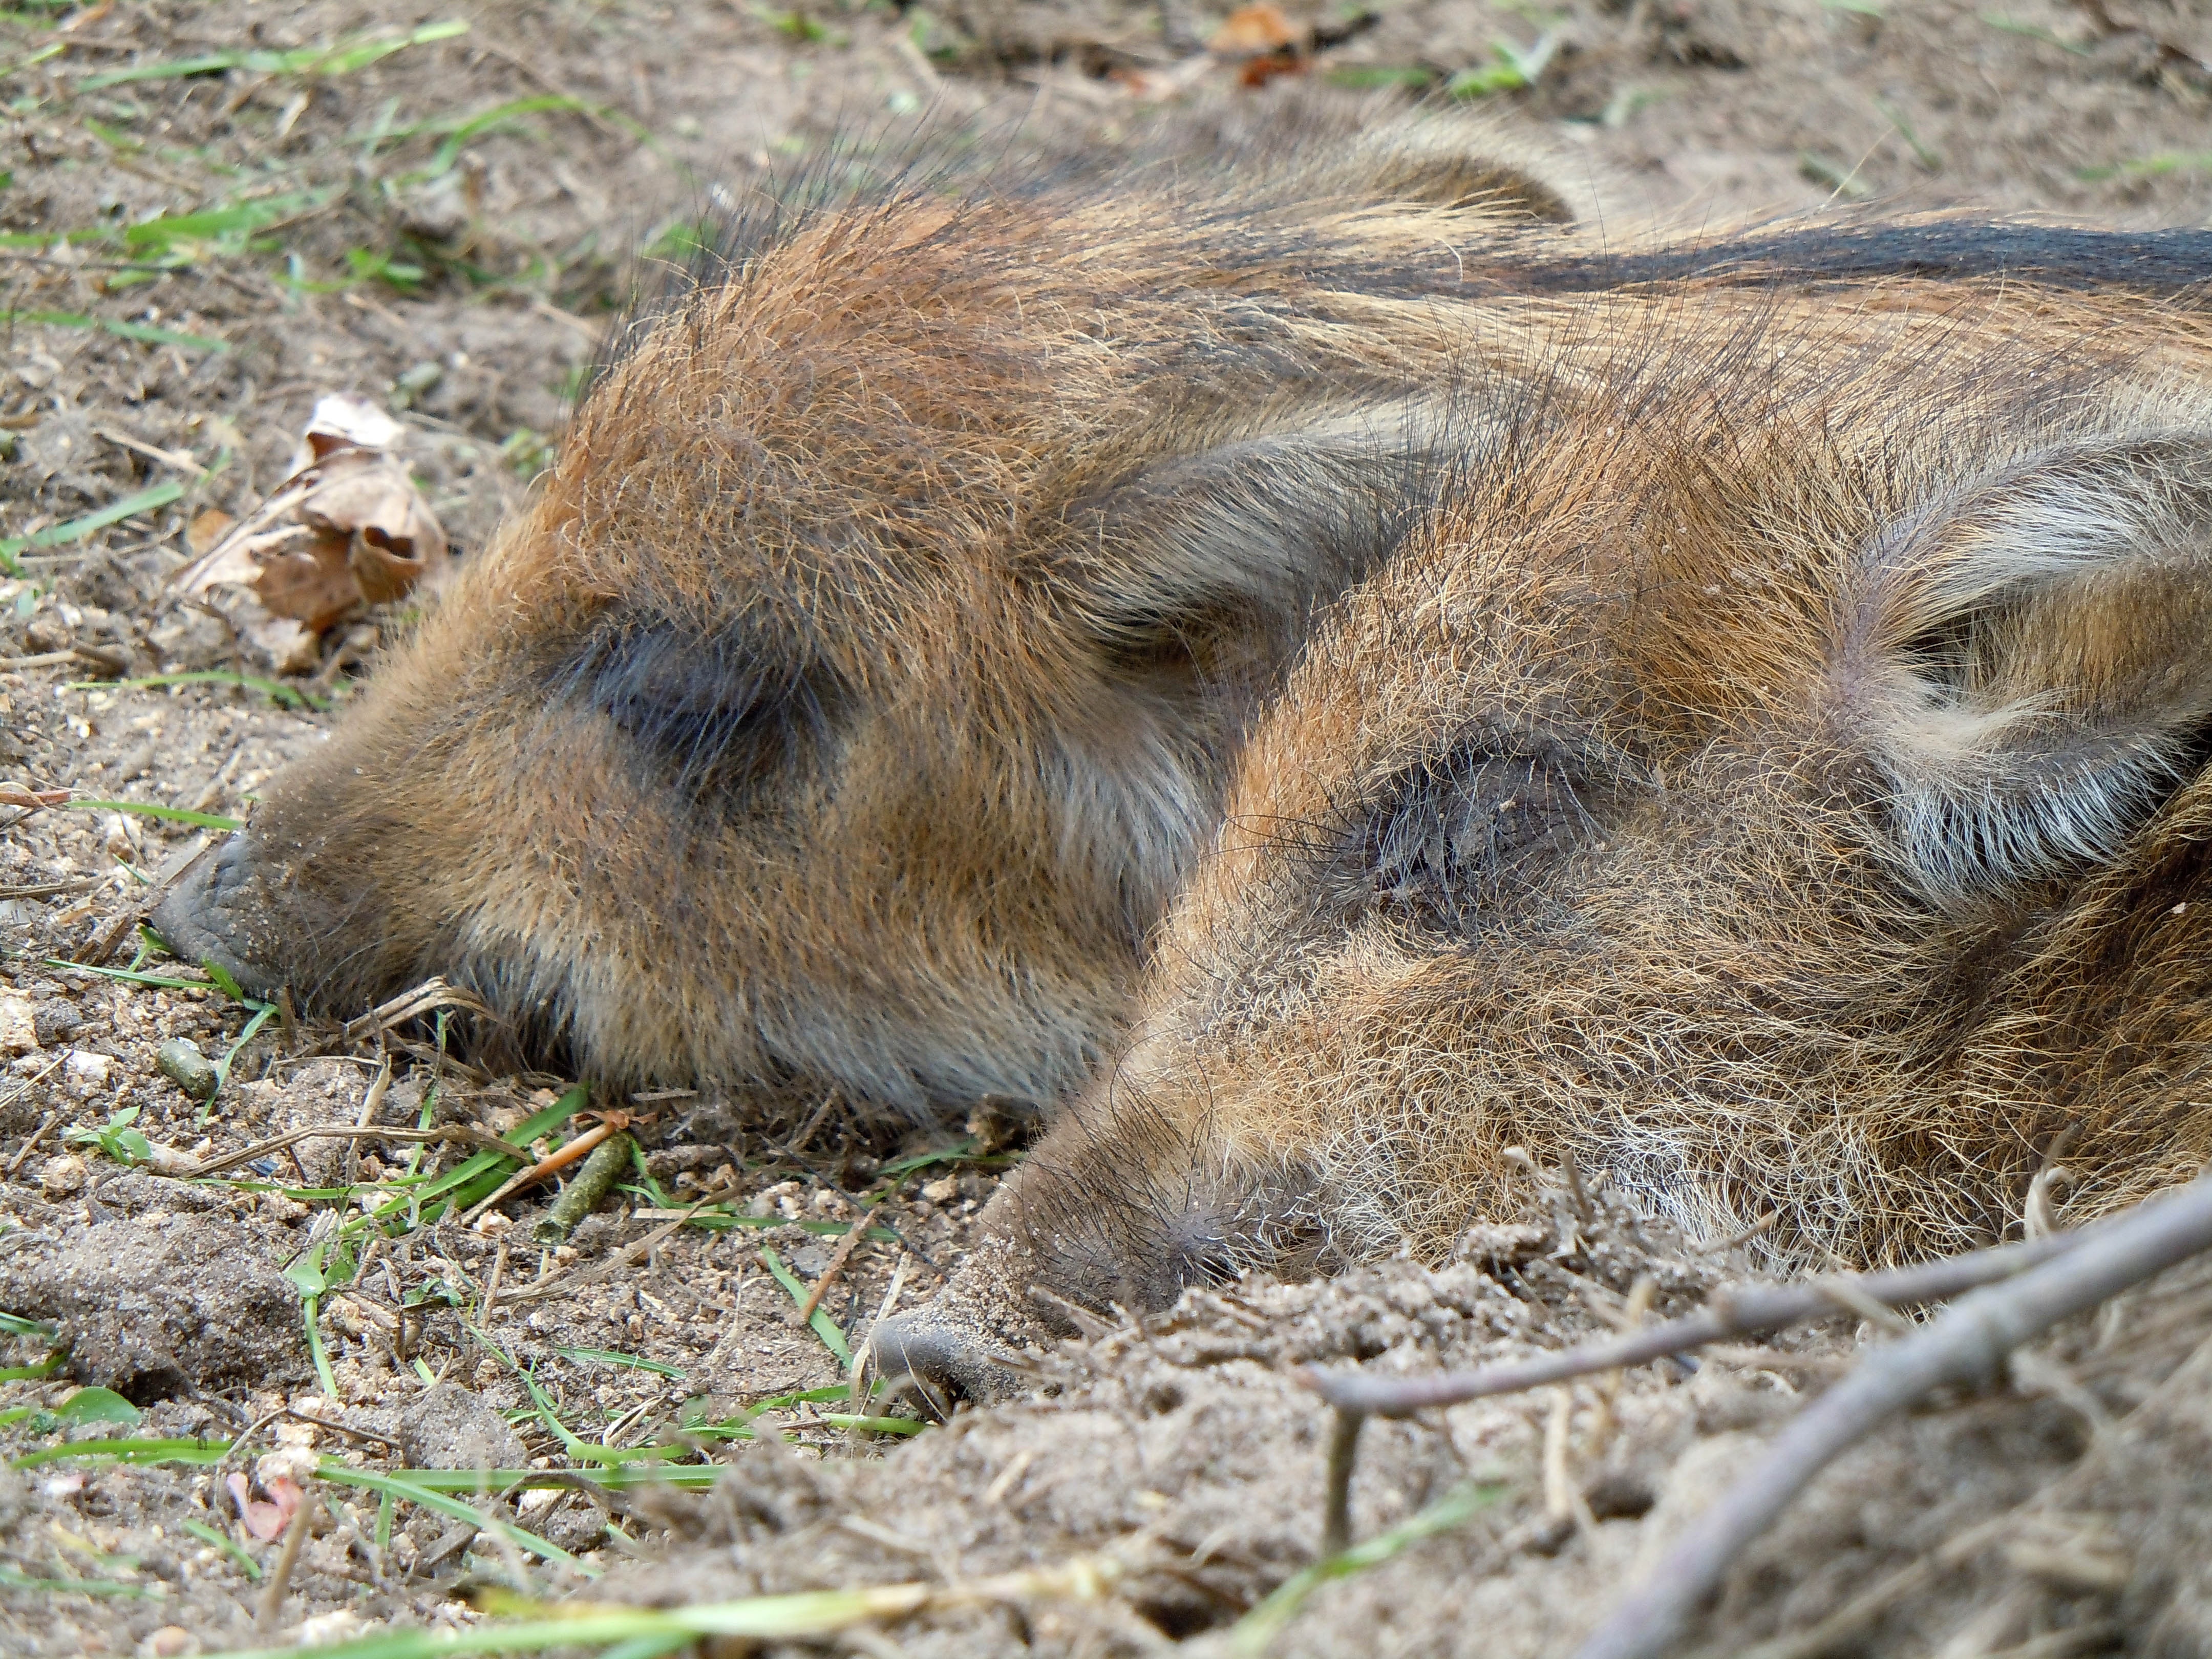
nature, wildlife, zoo, mammal, fauna, vertebrate, pig, wild boar, little pig, animal children, pig like mammal